Jeff Nelson (umpire)

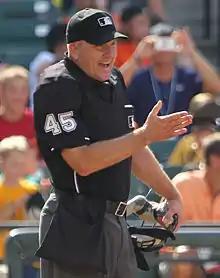
Nelson in 2011.

Jeffrey Brian Nelson (born June 1, 1965) is an American former professional baseball umpire in Major League Baseball (MLB), who was named to the National League (NL) staff prior to the 1999 season, and worked in both major leagues from 2000 until his retirement after the 2023 regular season.